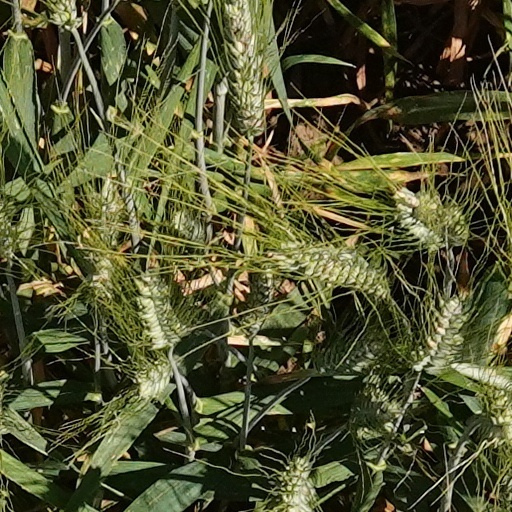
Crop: wheat